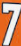
Number: 7